Guildhall, Derry

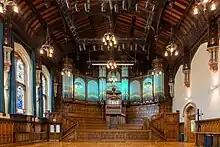
Pipe organ in the Main Hall

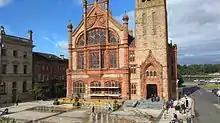
The Guildhall in August 2016

The current building was preceded by an earlier town hall called the Market House which was built in the 17th century and destroyed in the Siege of Derry in 1689. The current building, which was designed by John Guy Ferguson and financed by The Honourable The Irish Society, was completed in 1890. The design for the clock tower was modelled on the Elizabeth Tower in London.